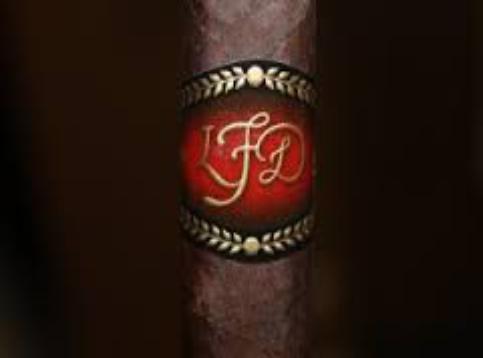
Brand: La Flor Dominicana
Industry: Necessities